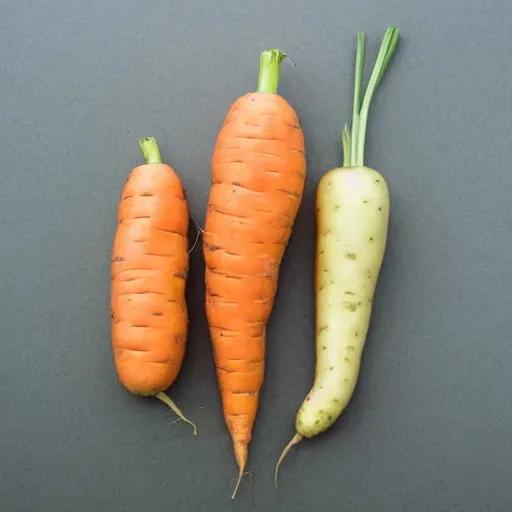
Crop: unknown
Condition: carrot_carrot_cavity_spot